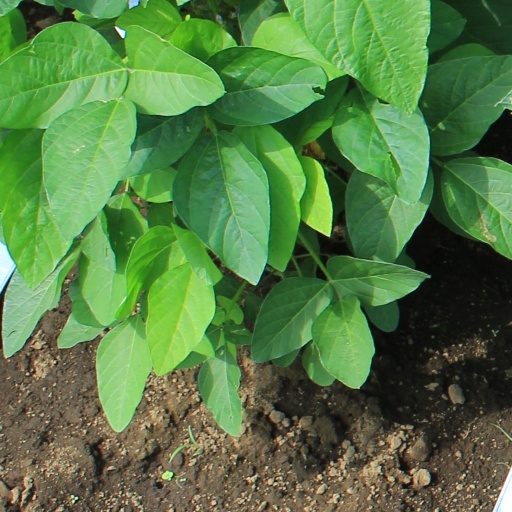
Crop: soybean